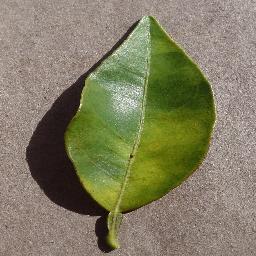
Label: Orange___Haunglongbing_(Citrus_greening)